Stefanie Stappenbeck

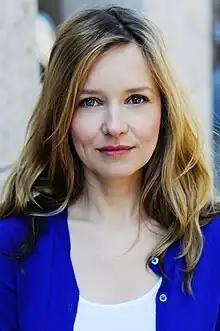
Stefanie Stappenbeck in 2012

Stefanie Stappenbeck (born 11 April 1974) is a German actress. She has appeared in more than 100 films and television shows since 1986.